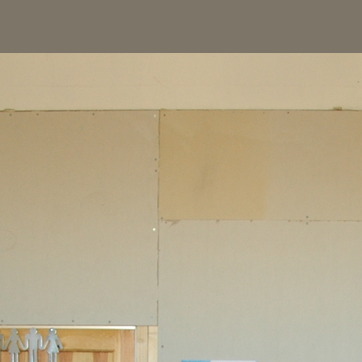
Material: painted